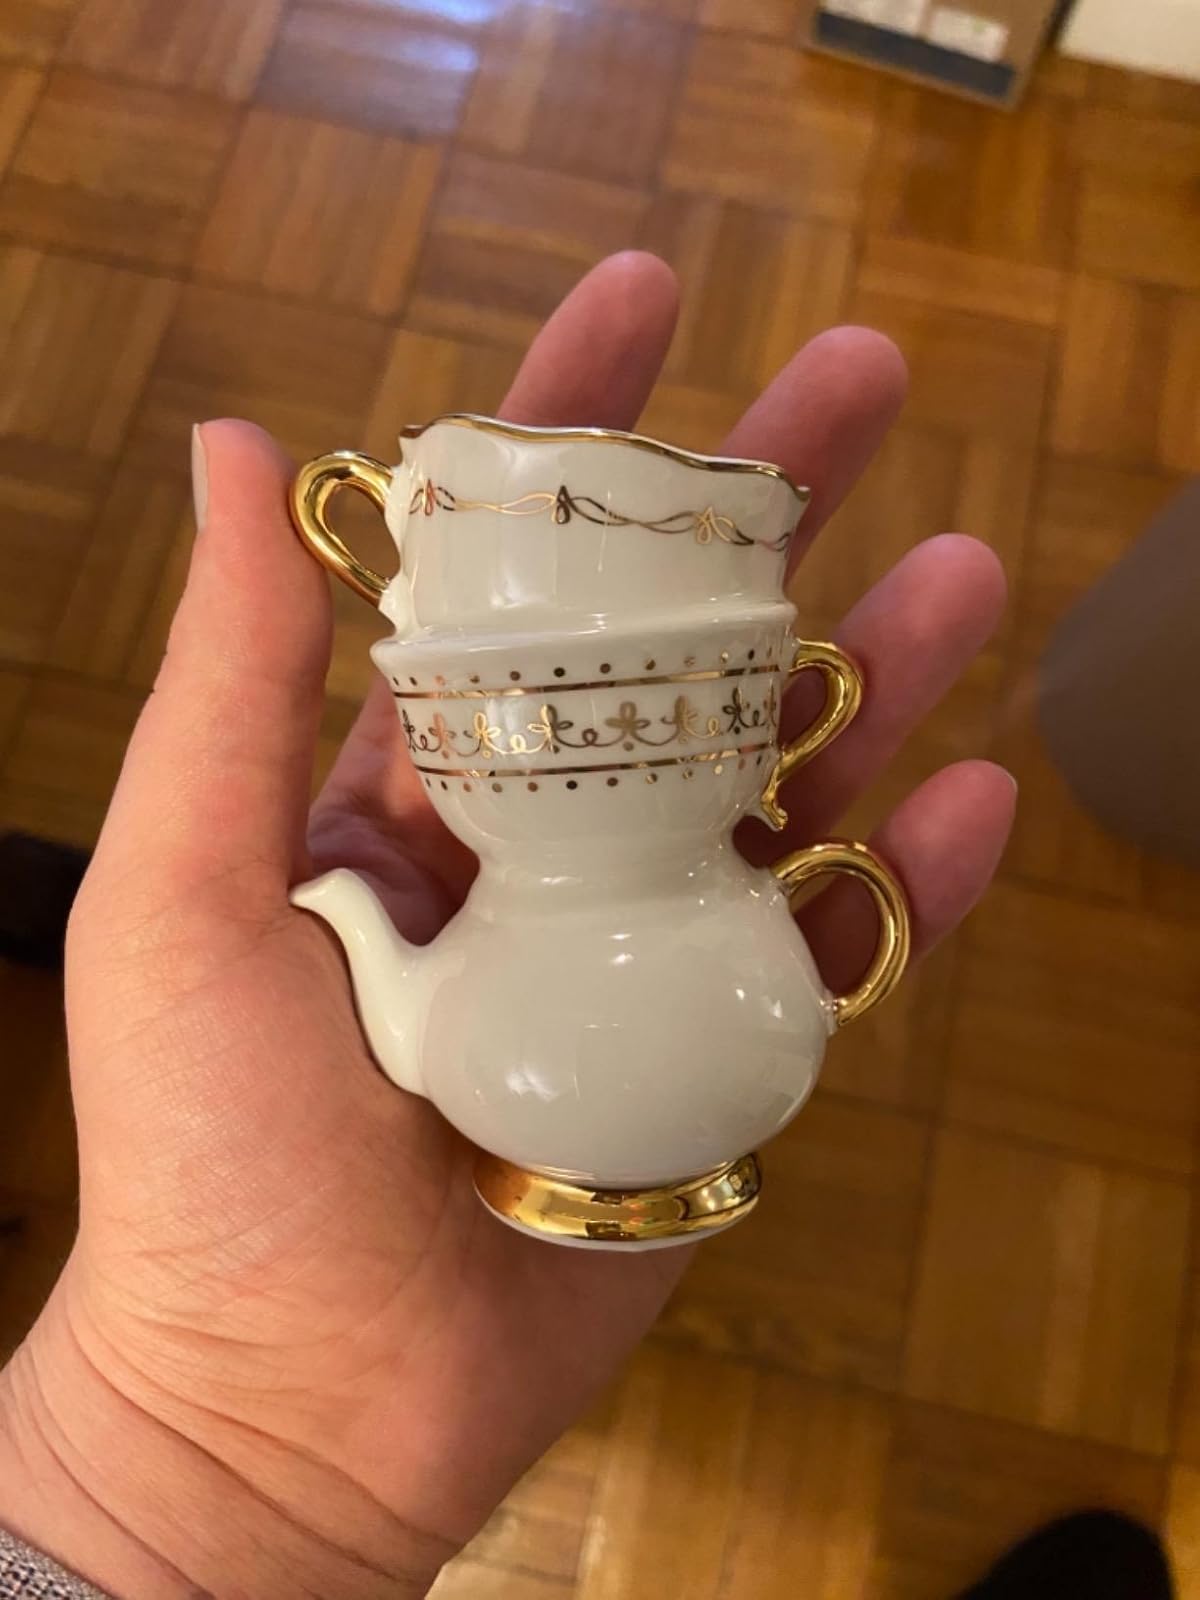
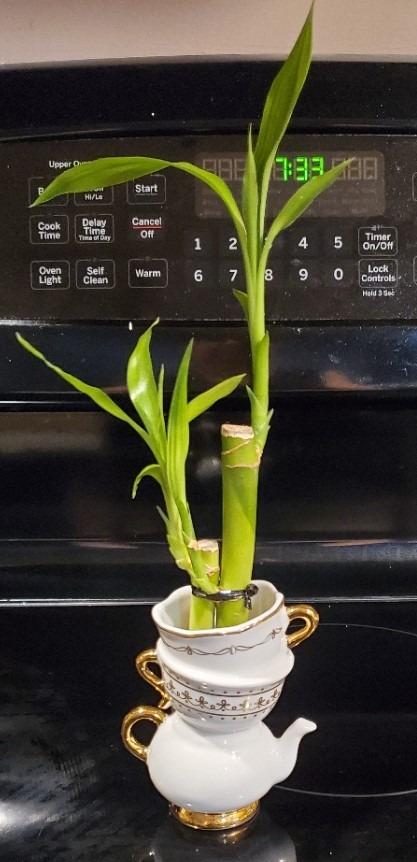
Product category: vase
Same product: yes